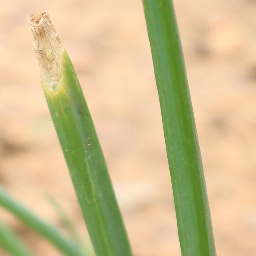
Label: Stemphylium leaf blight and collectrichum leaf blight